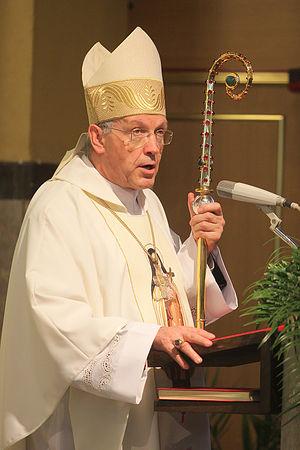
Anton Stres est un ecclésiastique slovène né le 15 décembre 1942 à Donačka Gora. Il est archevêque de Ljubljana de 2009 à 2013.